Ant Story

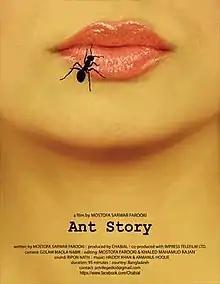
Ant Story

Ant Story is a 2013 Bangladeshi drama film directed & written by Mostofa Sarwar Farooki and starring Sheena Chohan, Noor Imran Mithu and others.